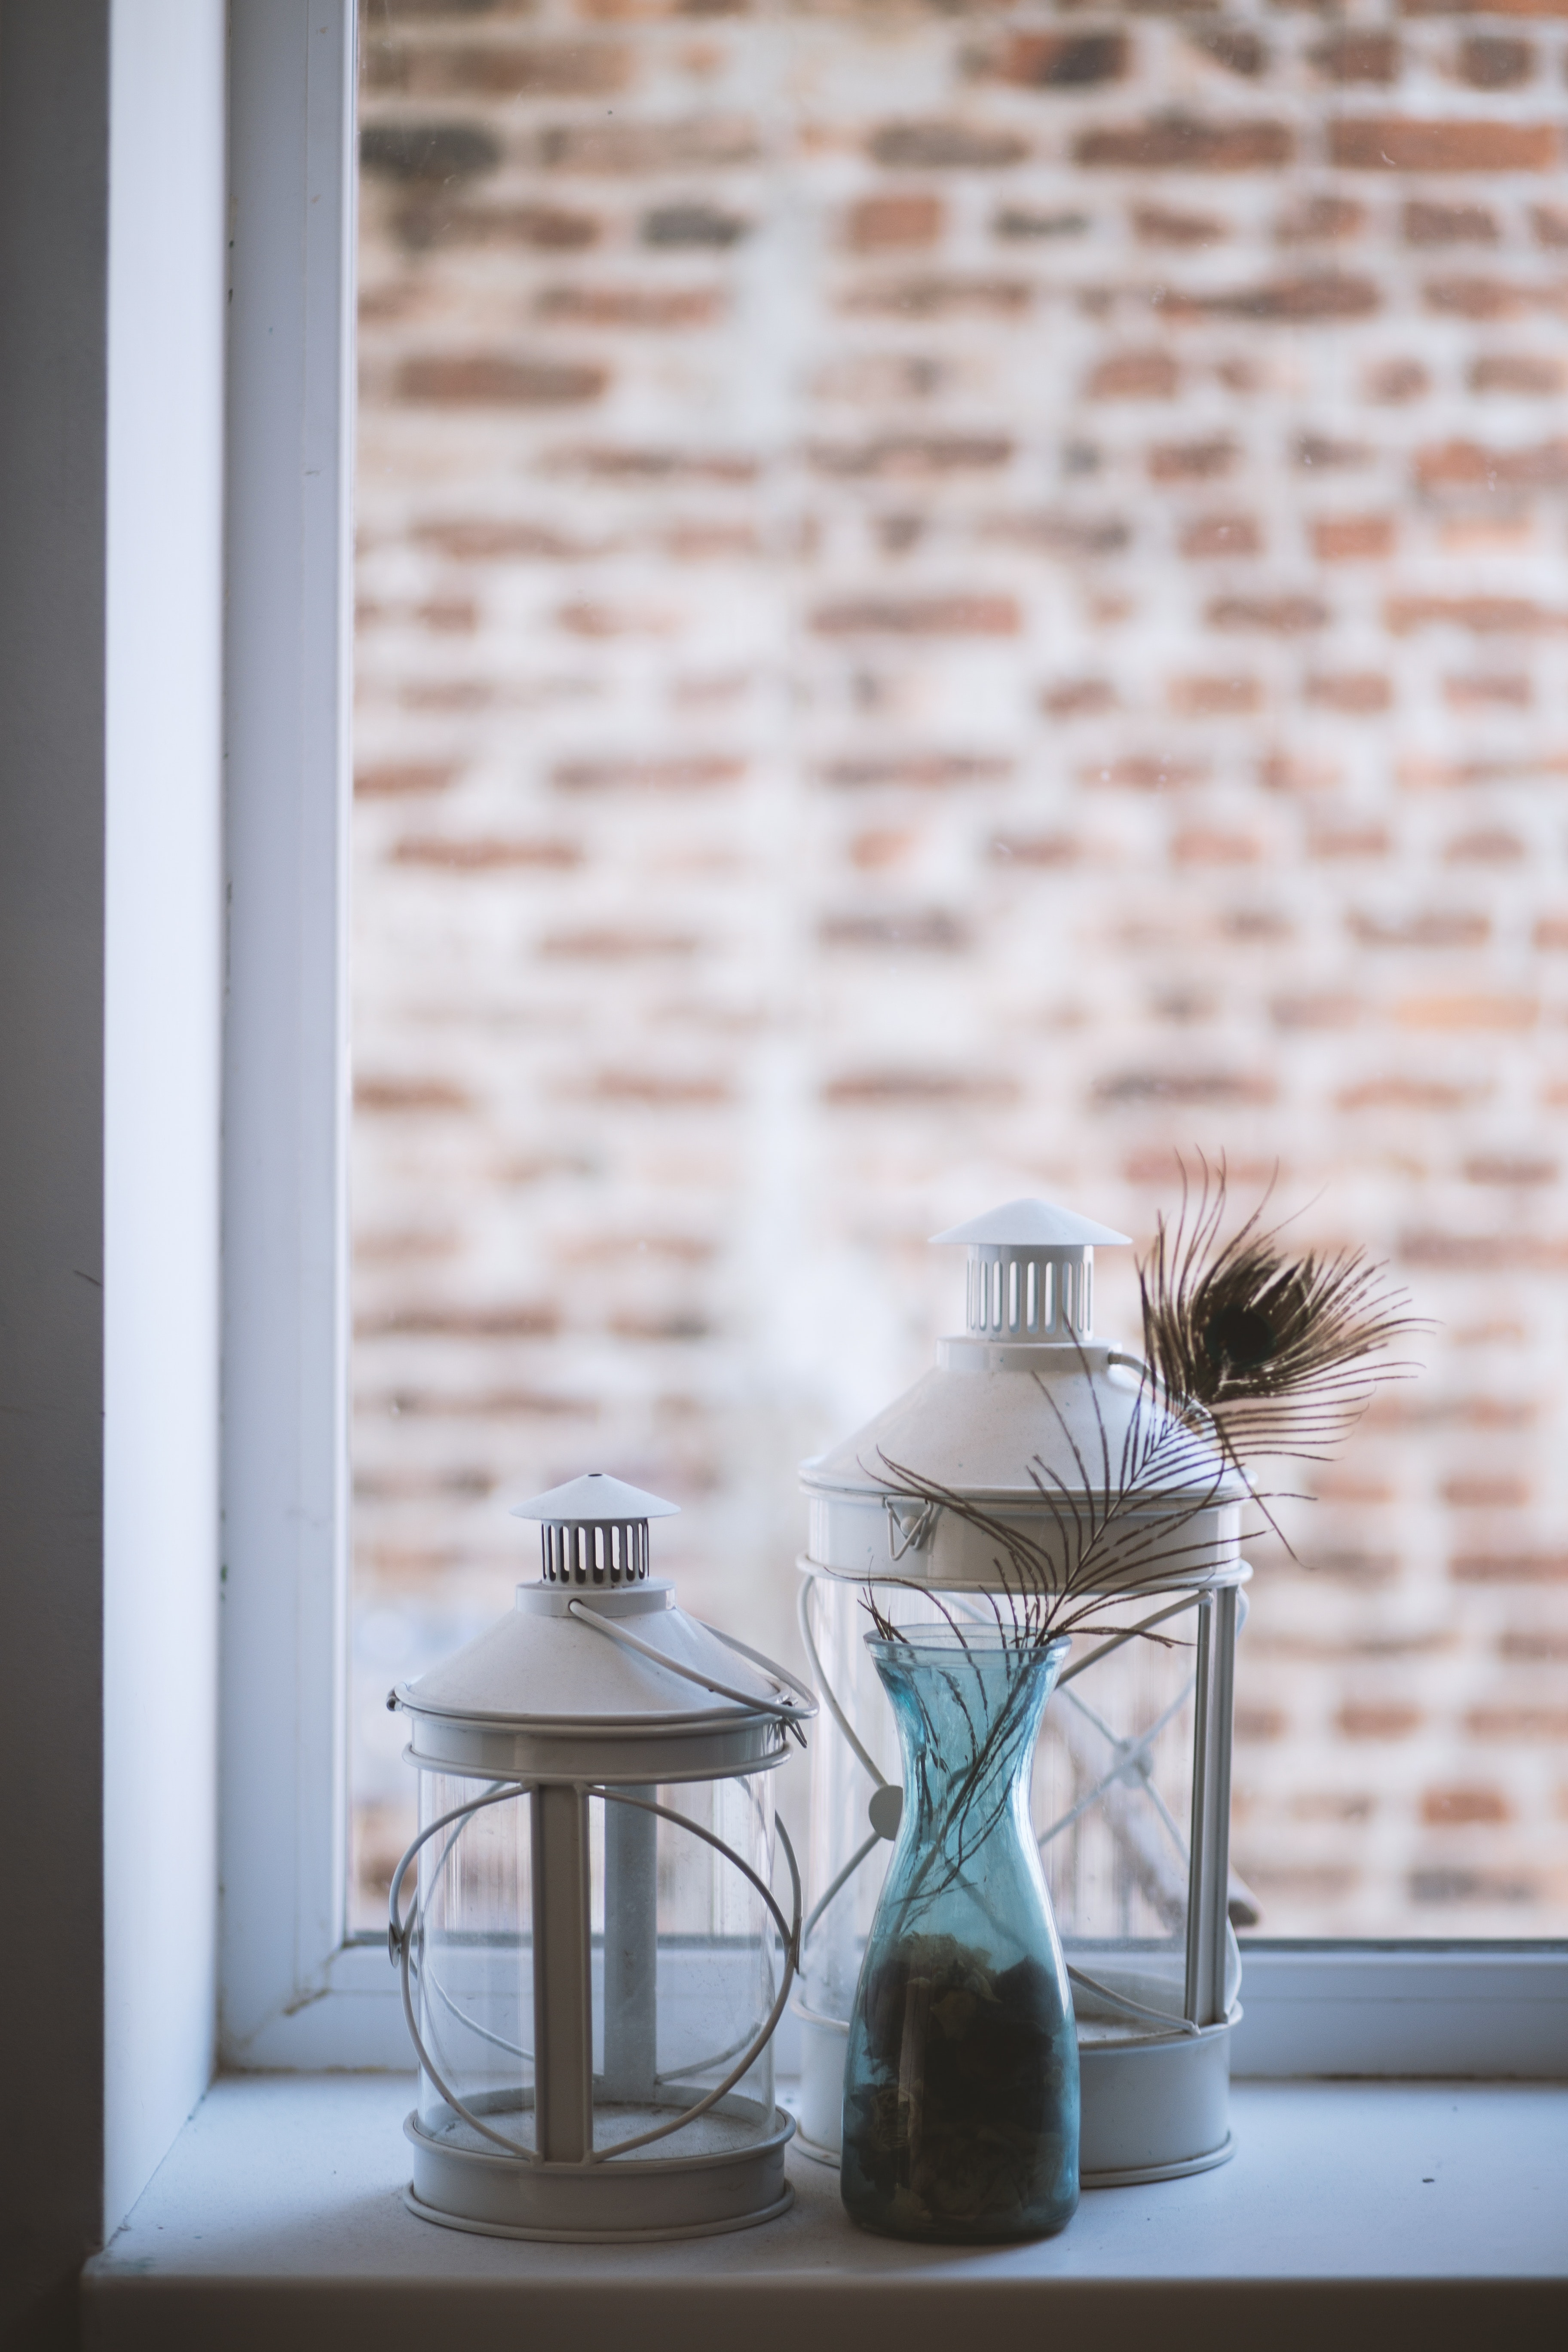
blue, wall, room, turquoise, furniture, interior design, curtain, window, window covering, table, shelf, floor, tile, wood, house, glass, wallpaper, home, flooring, still life photography, flower, still life